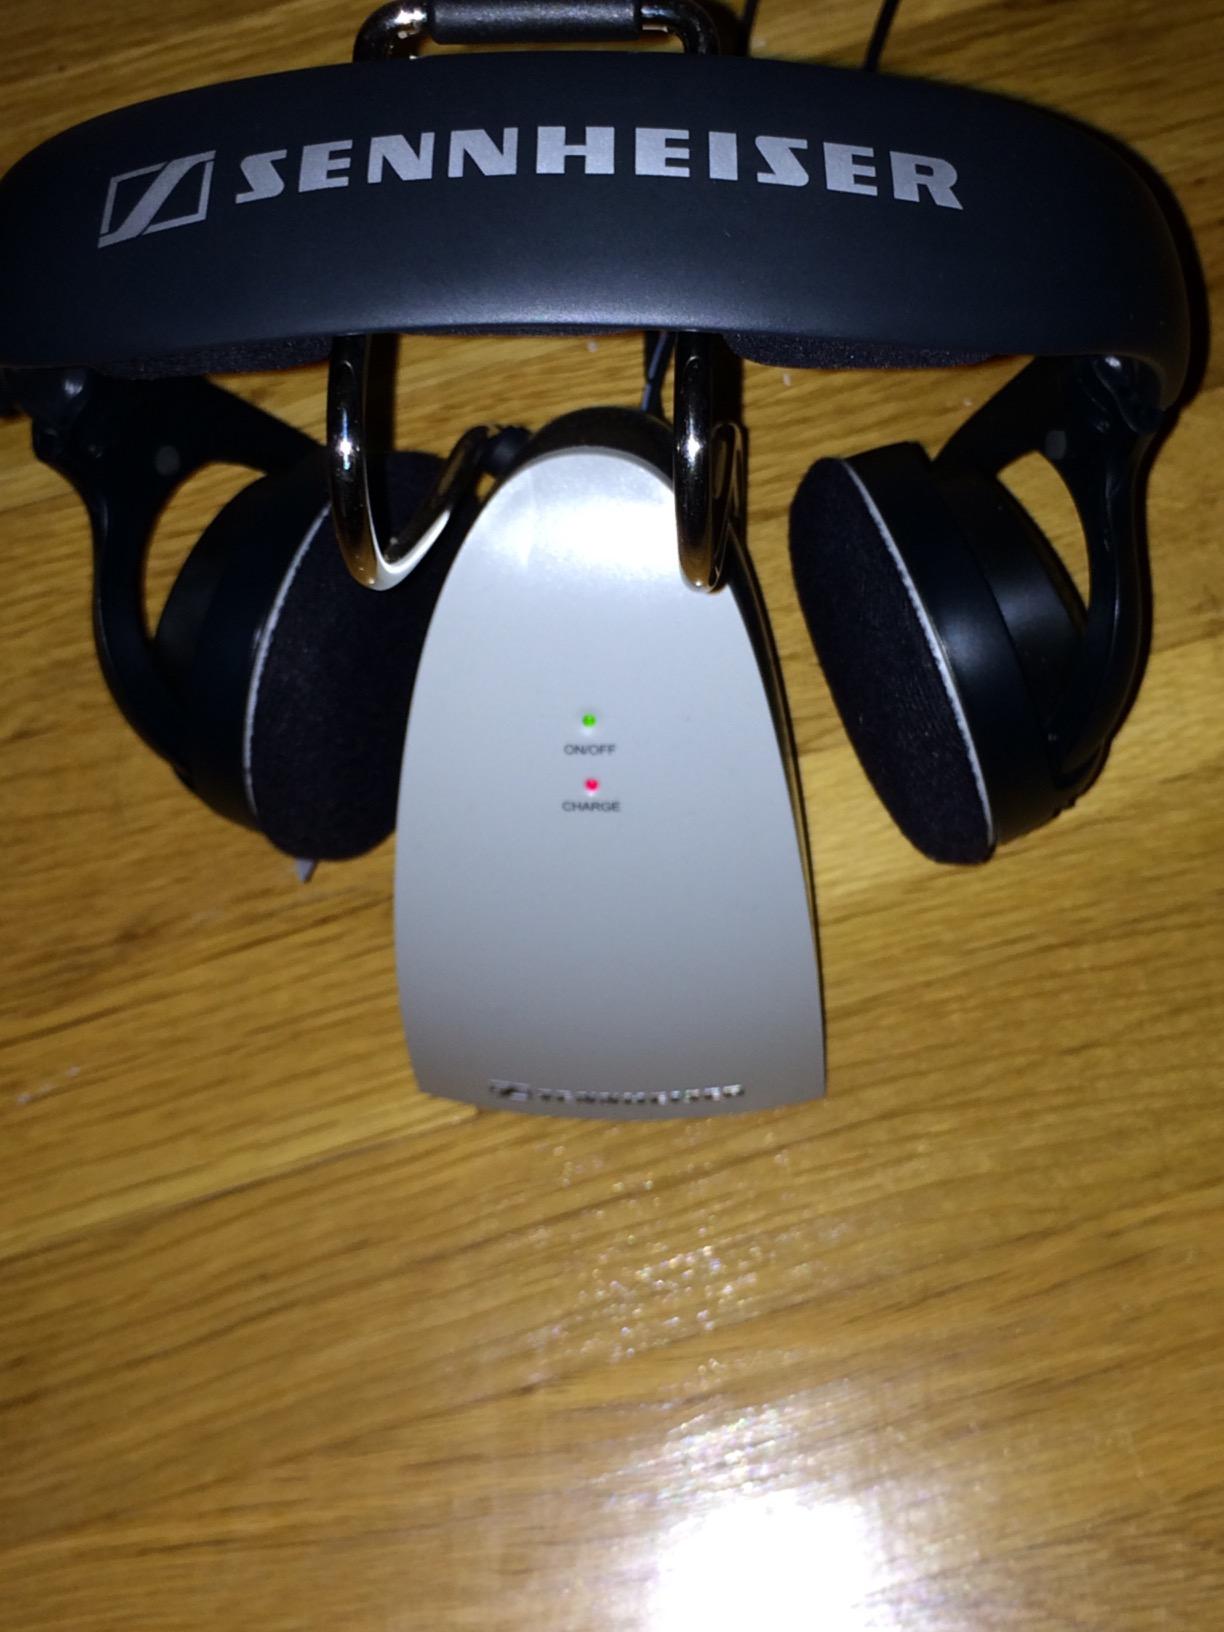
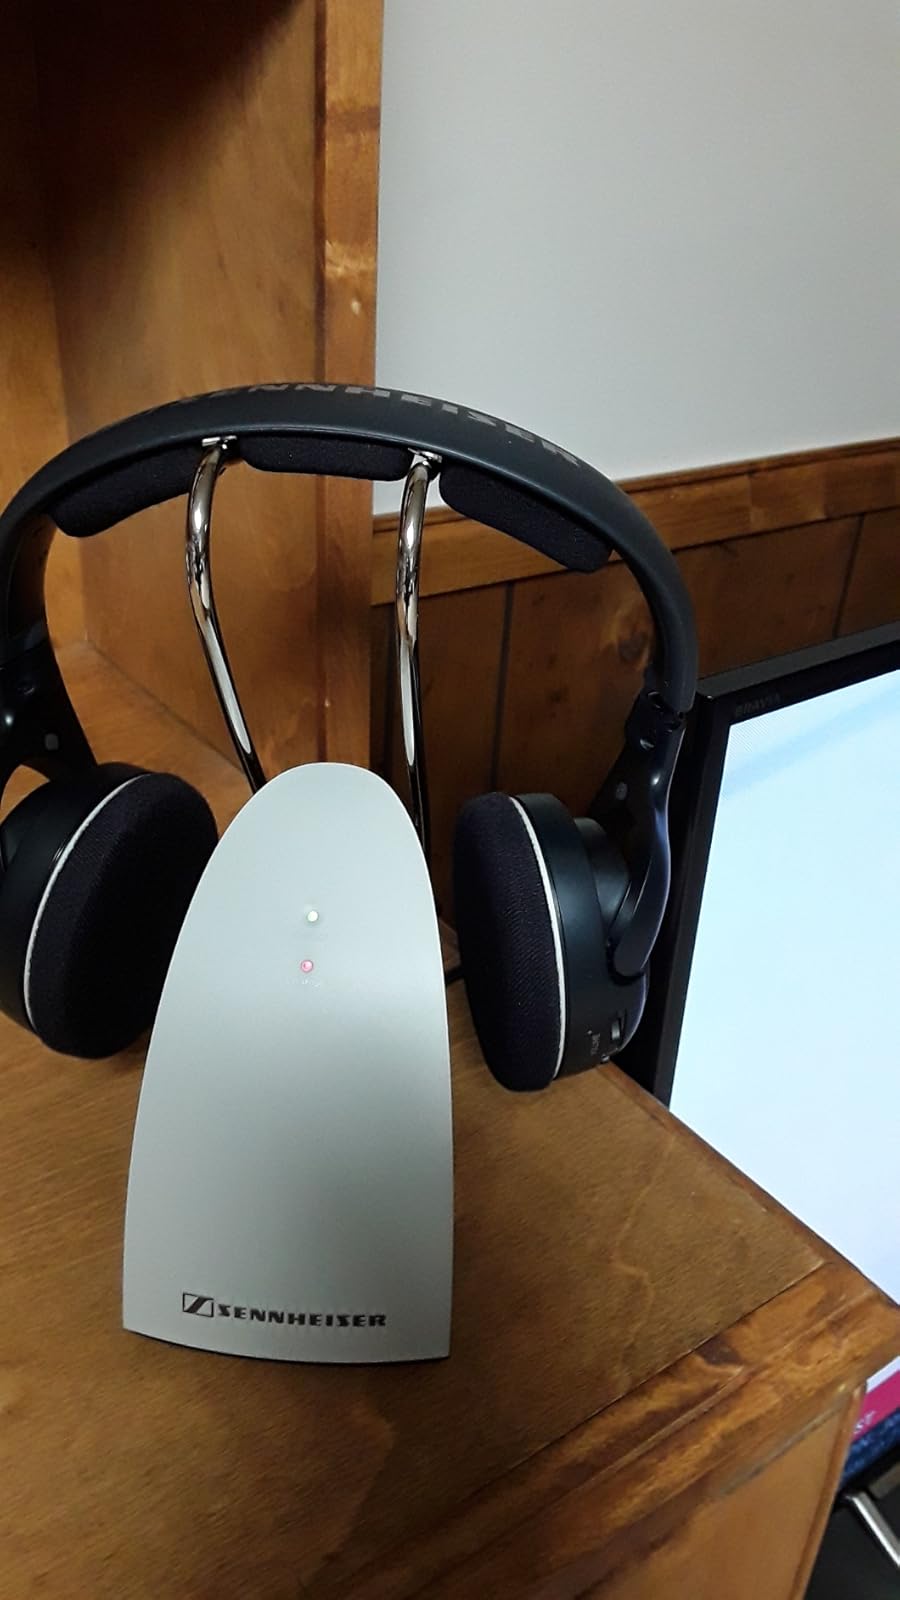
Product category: headphones
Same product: yes